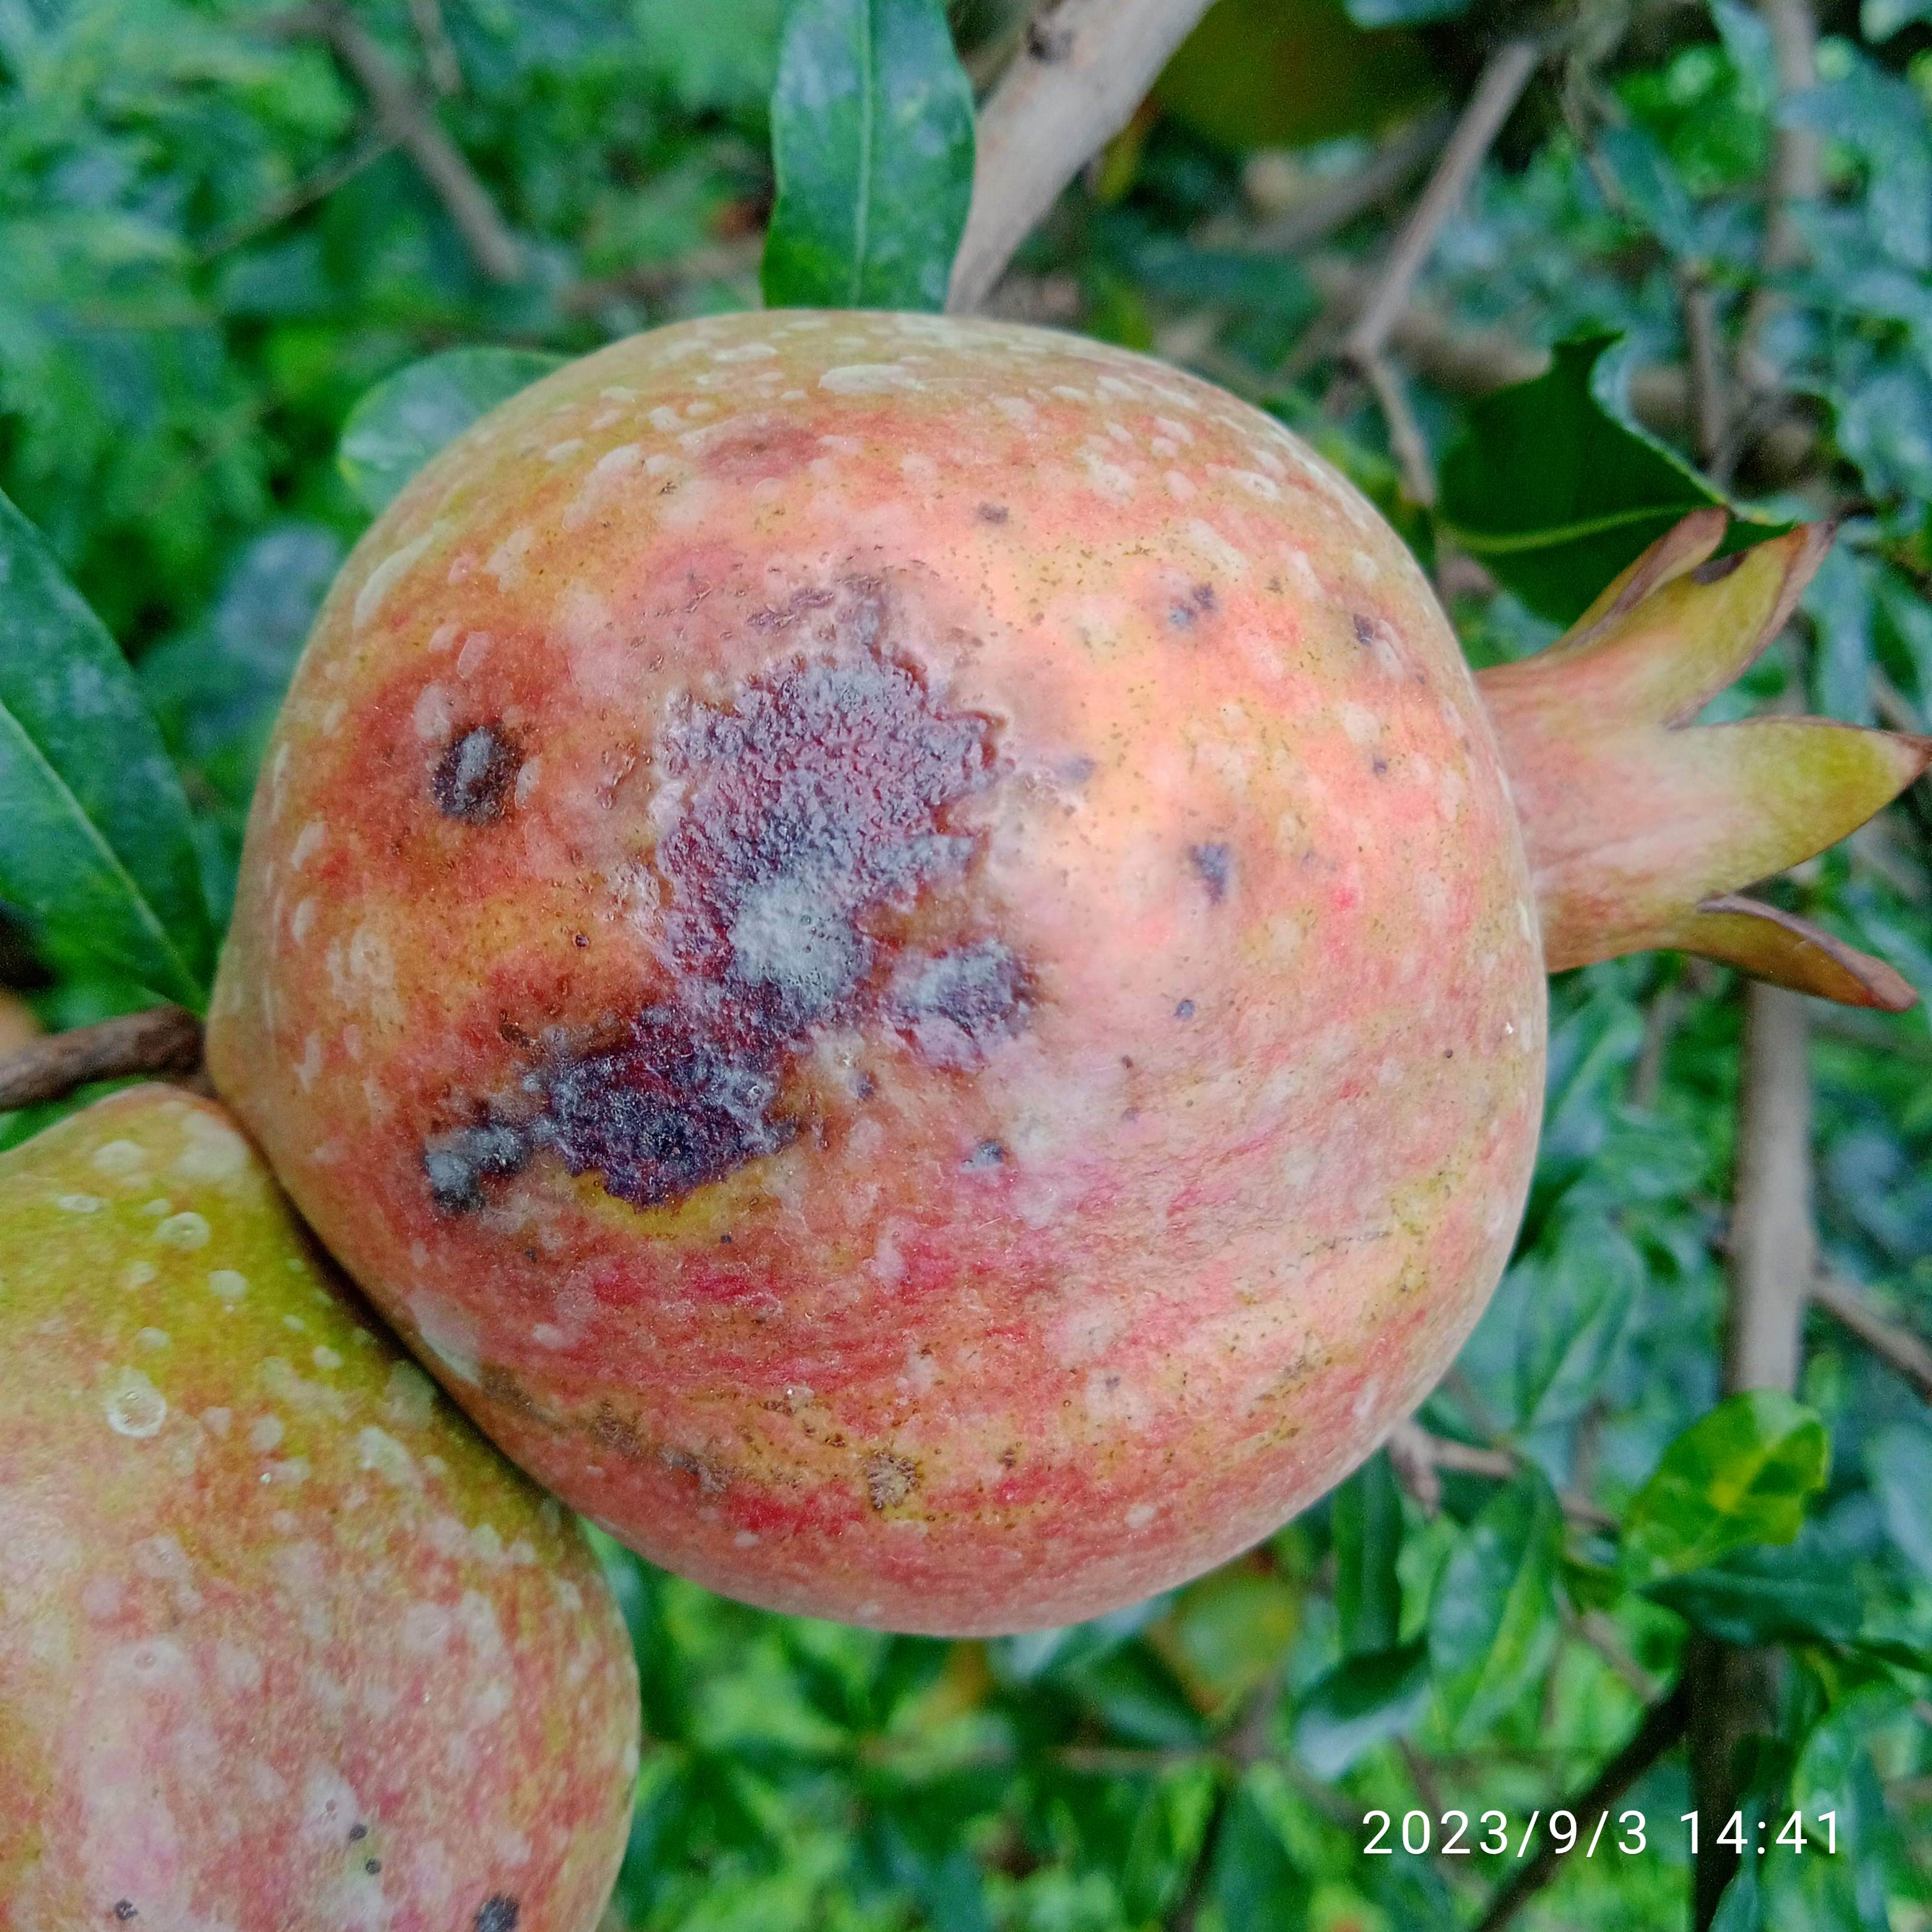
Label: Anthracnose